Mikine Kuwahara

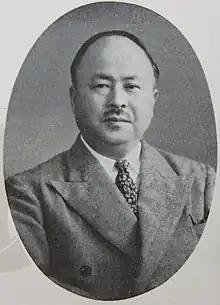

Mikine Kuwahara (桑原幹根, "Kuwahara Mikune"; August 29, 1895 – April 11, 1991) was a Japanese Home Ministry government official. He was born in Yamanashi Prefecture. He was a graduate of the University of Tokyo. He was twice governor of Aichi Prefecture. He was a recipient of the Order of the Rising Sun.